Unirally

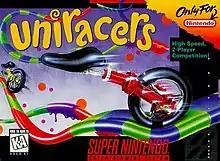
Cover art by David Harto

Unirally (released as Uniracers in North America) is a racing game developed by DMA Design and published by Nintendo for the Super Nintendo Entertainment System in North America in December 1994 and in the PAL territories on 27 April 1995.